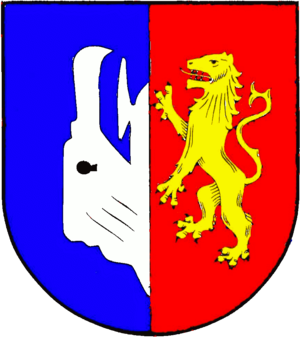
Bosau est une commune située dans l'arrondissement du Holstein-de-l'Est, dans le land de Schleswig-Holstein, dans le de l'Allemagne, sur les rives du Großer Plöner See. Station climatique réputée, elle est distante de 13 km d'Eutin, de 30 km de la capitale régionale, Kiel, et de 20 km des côtes de la mer Baltique. En 2010, elle comptait 3458 habitants.